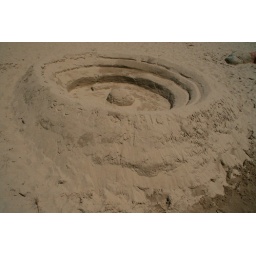
Sand sculptures at a sand sculpture building competition at the beach in Grand Haven.